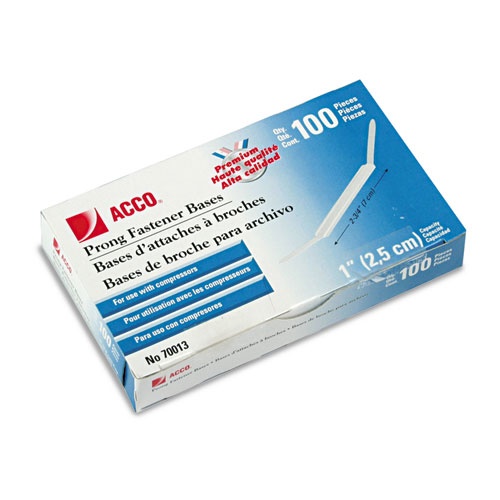
Premium Two-Prong Fastener Bases, 1" Capacity, 2.75" Center to Center, Silver, 100/Box-(ACC70013)
Heavy-gauge, high-grade material for superior strength and durability No sharp edges Matte finish
Brand: Pacific Trading Supplies LLC
Category: Office Supplies > General Office Supplies > Brass Fasteners